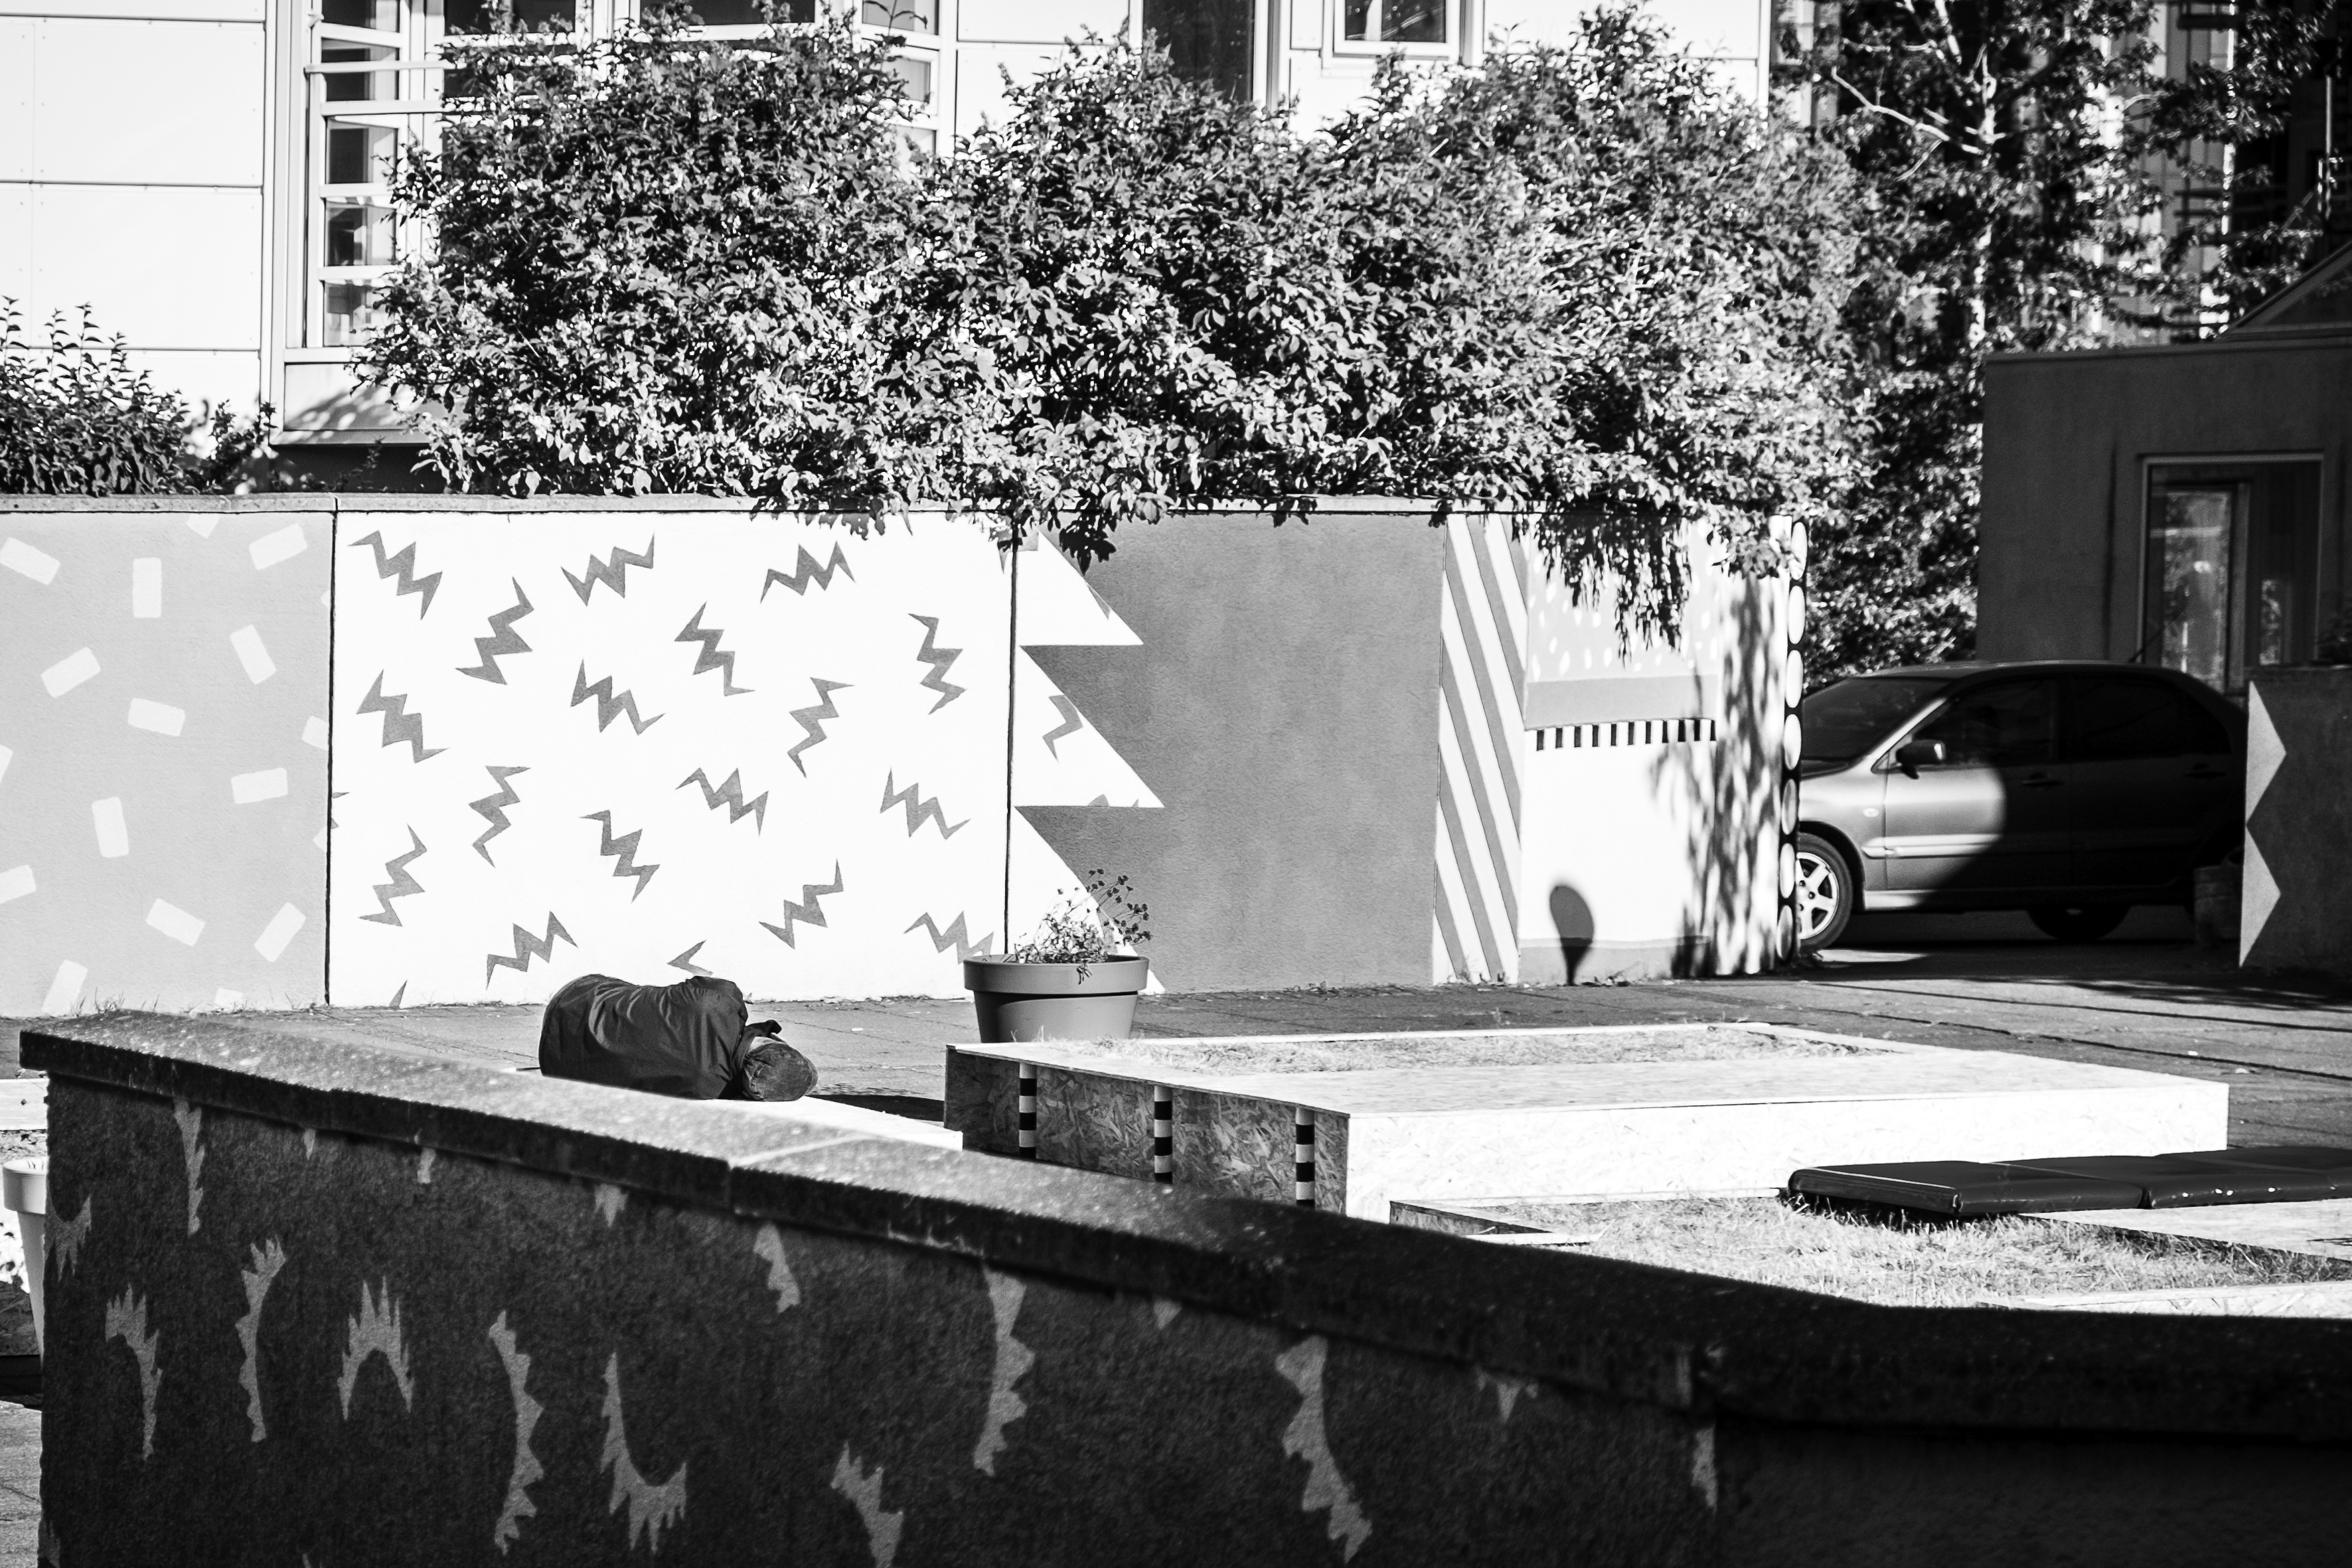
black and white, road, white, street, photography, house, home, urban, wall, travel, fujifilm, iceland, black, monochrome, bw, blackandwhite, blackwhite, is, ngc, photograph, image, fuji, shape, fujixt1, reykjavik, fujix, noireblanc, capitalregion, monochrome photography